Rock Hall (Colebrook, Connecticut)

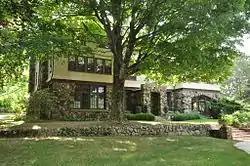

Rock Hall is a 1912 Tudor Revival house at 19 Rock Hall Road in Colebrook, Connecticut. The building was designed by the architect Addison Mizner of Palm Beach, Florida, originally as a home for Jerome Alexandre and his wife Violet Adelaide Oakley. It is reportedly Mizner's only surviving work in the northern United States, and was listed on the National Register of Historic Places in 2010. It is now a hotel.